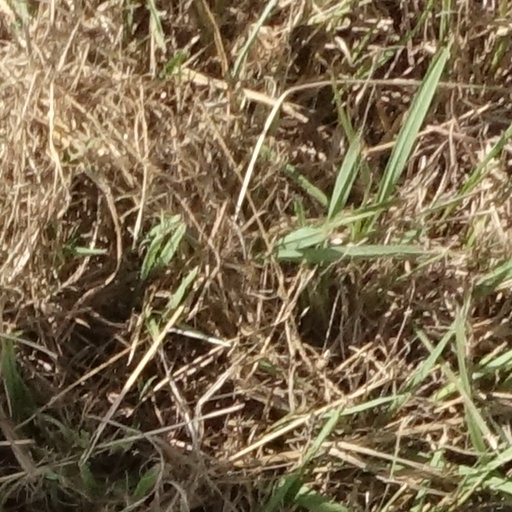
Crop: sorghum